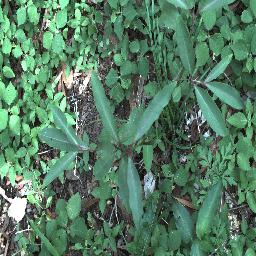
Label: rubber_vine